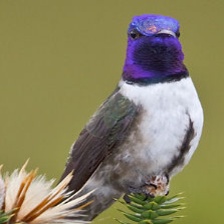
Species: ECUADORIAN HILLSTAR
Scientific name: OREOTROCHILUS CHIMBORAZO
ImageNet parent category: hummingbird